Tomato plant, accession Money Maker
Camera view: vertical (180 deg); turntable rotation: 30 degrees
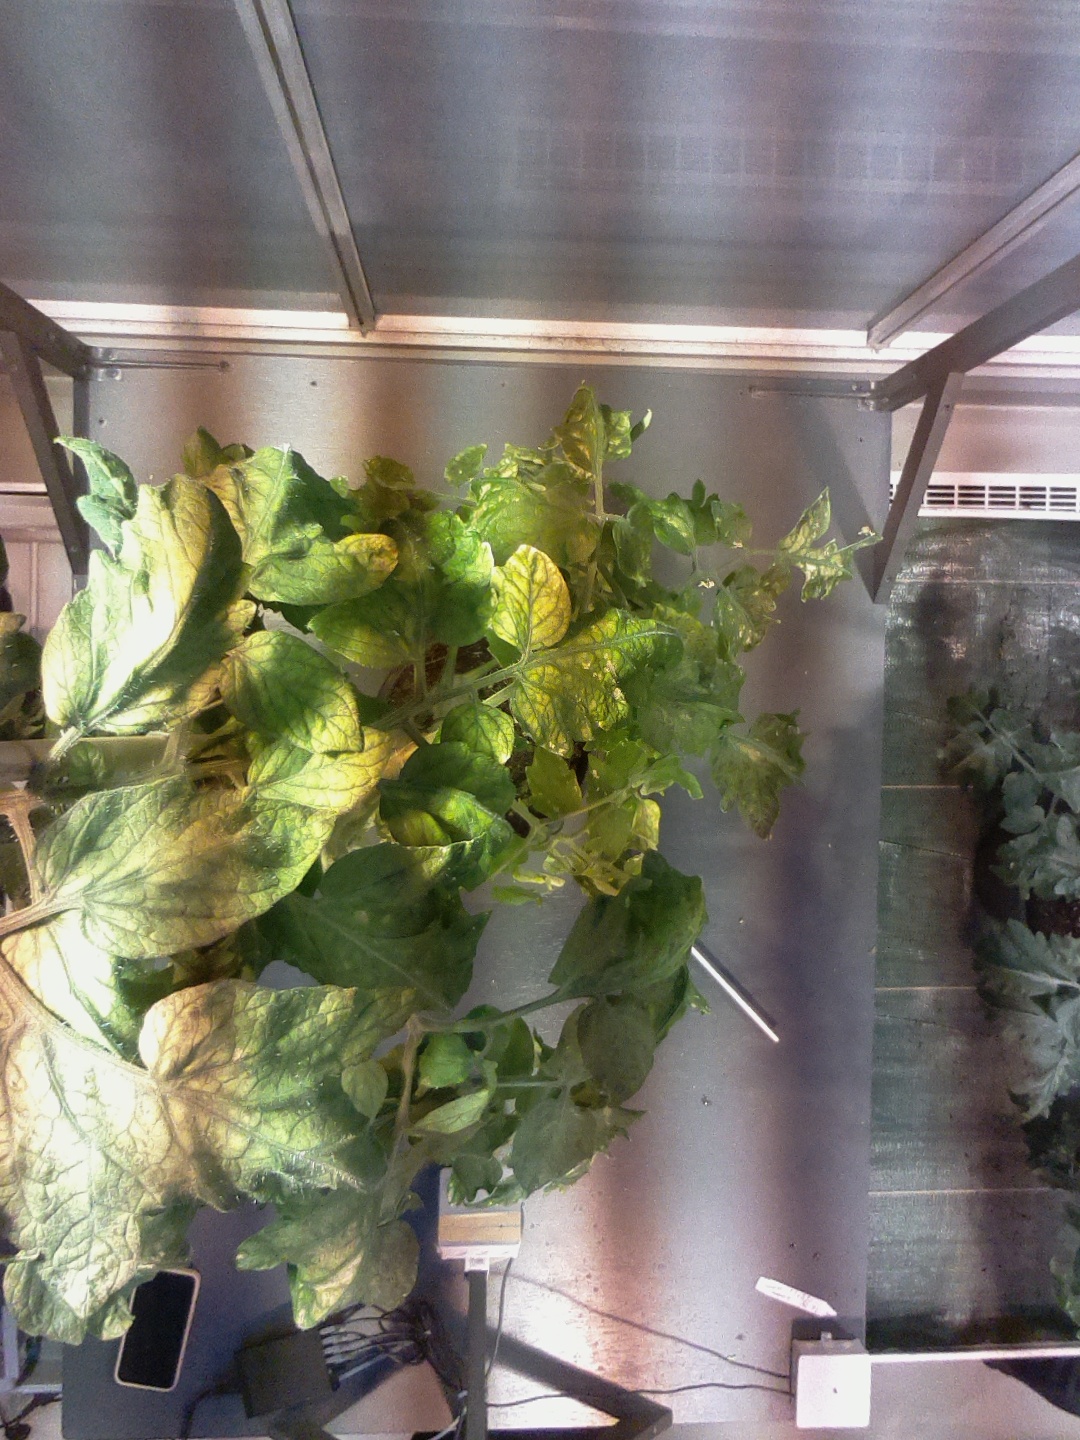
BBCH growth stage 72: 20%-30% of final fruit size